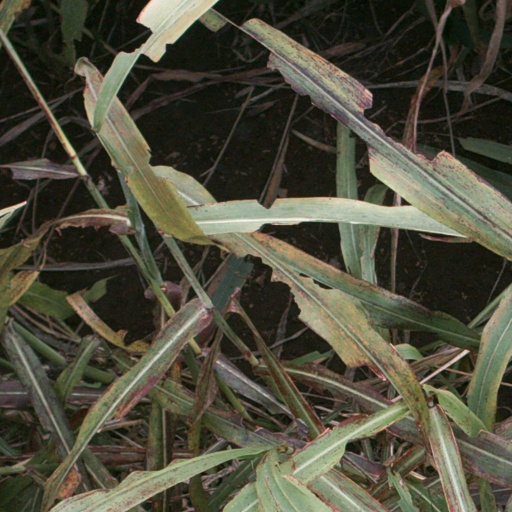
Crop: sorghum